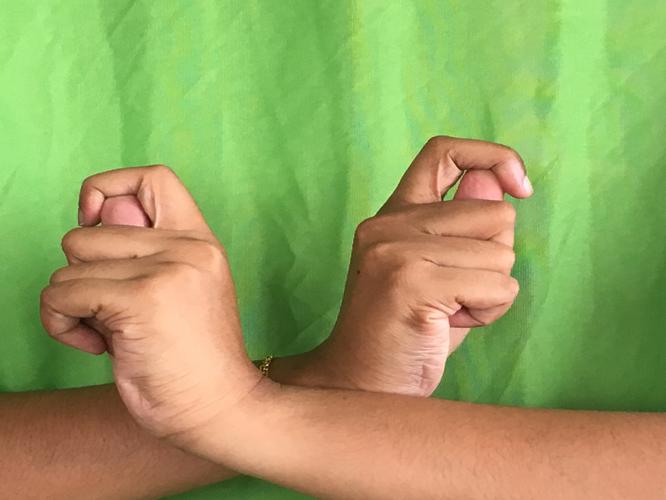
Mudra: Berunda
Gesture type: double_hand